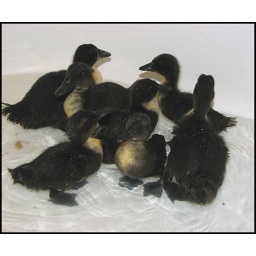
Baby ducks in the bathtub